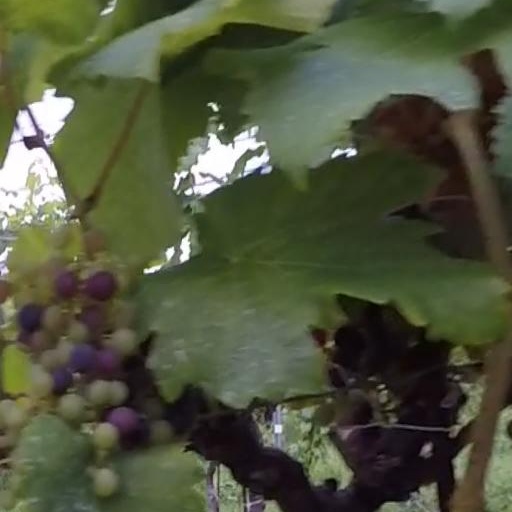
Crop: grape